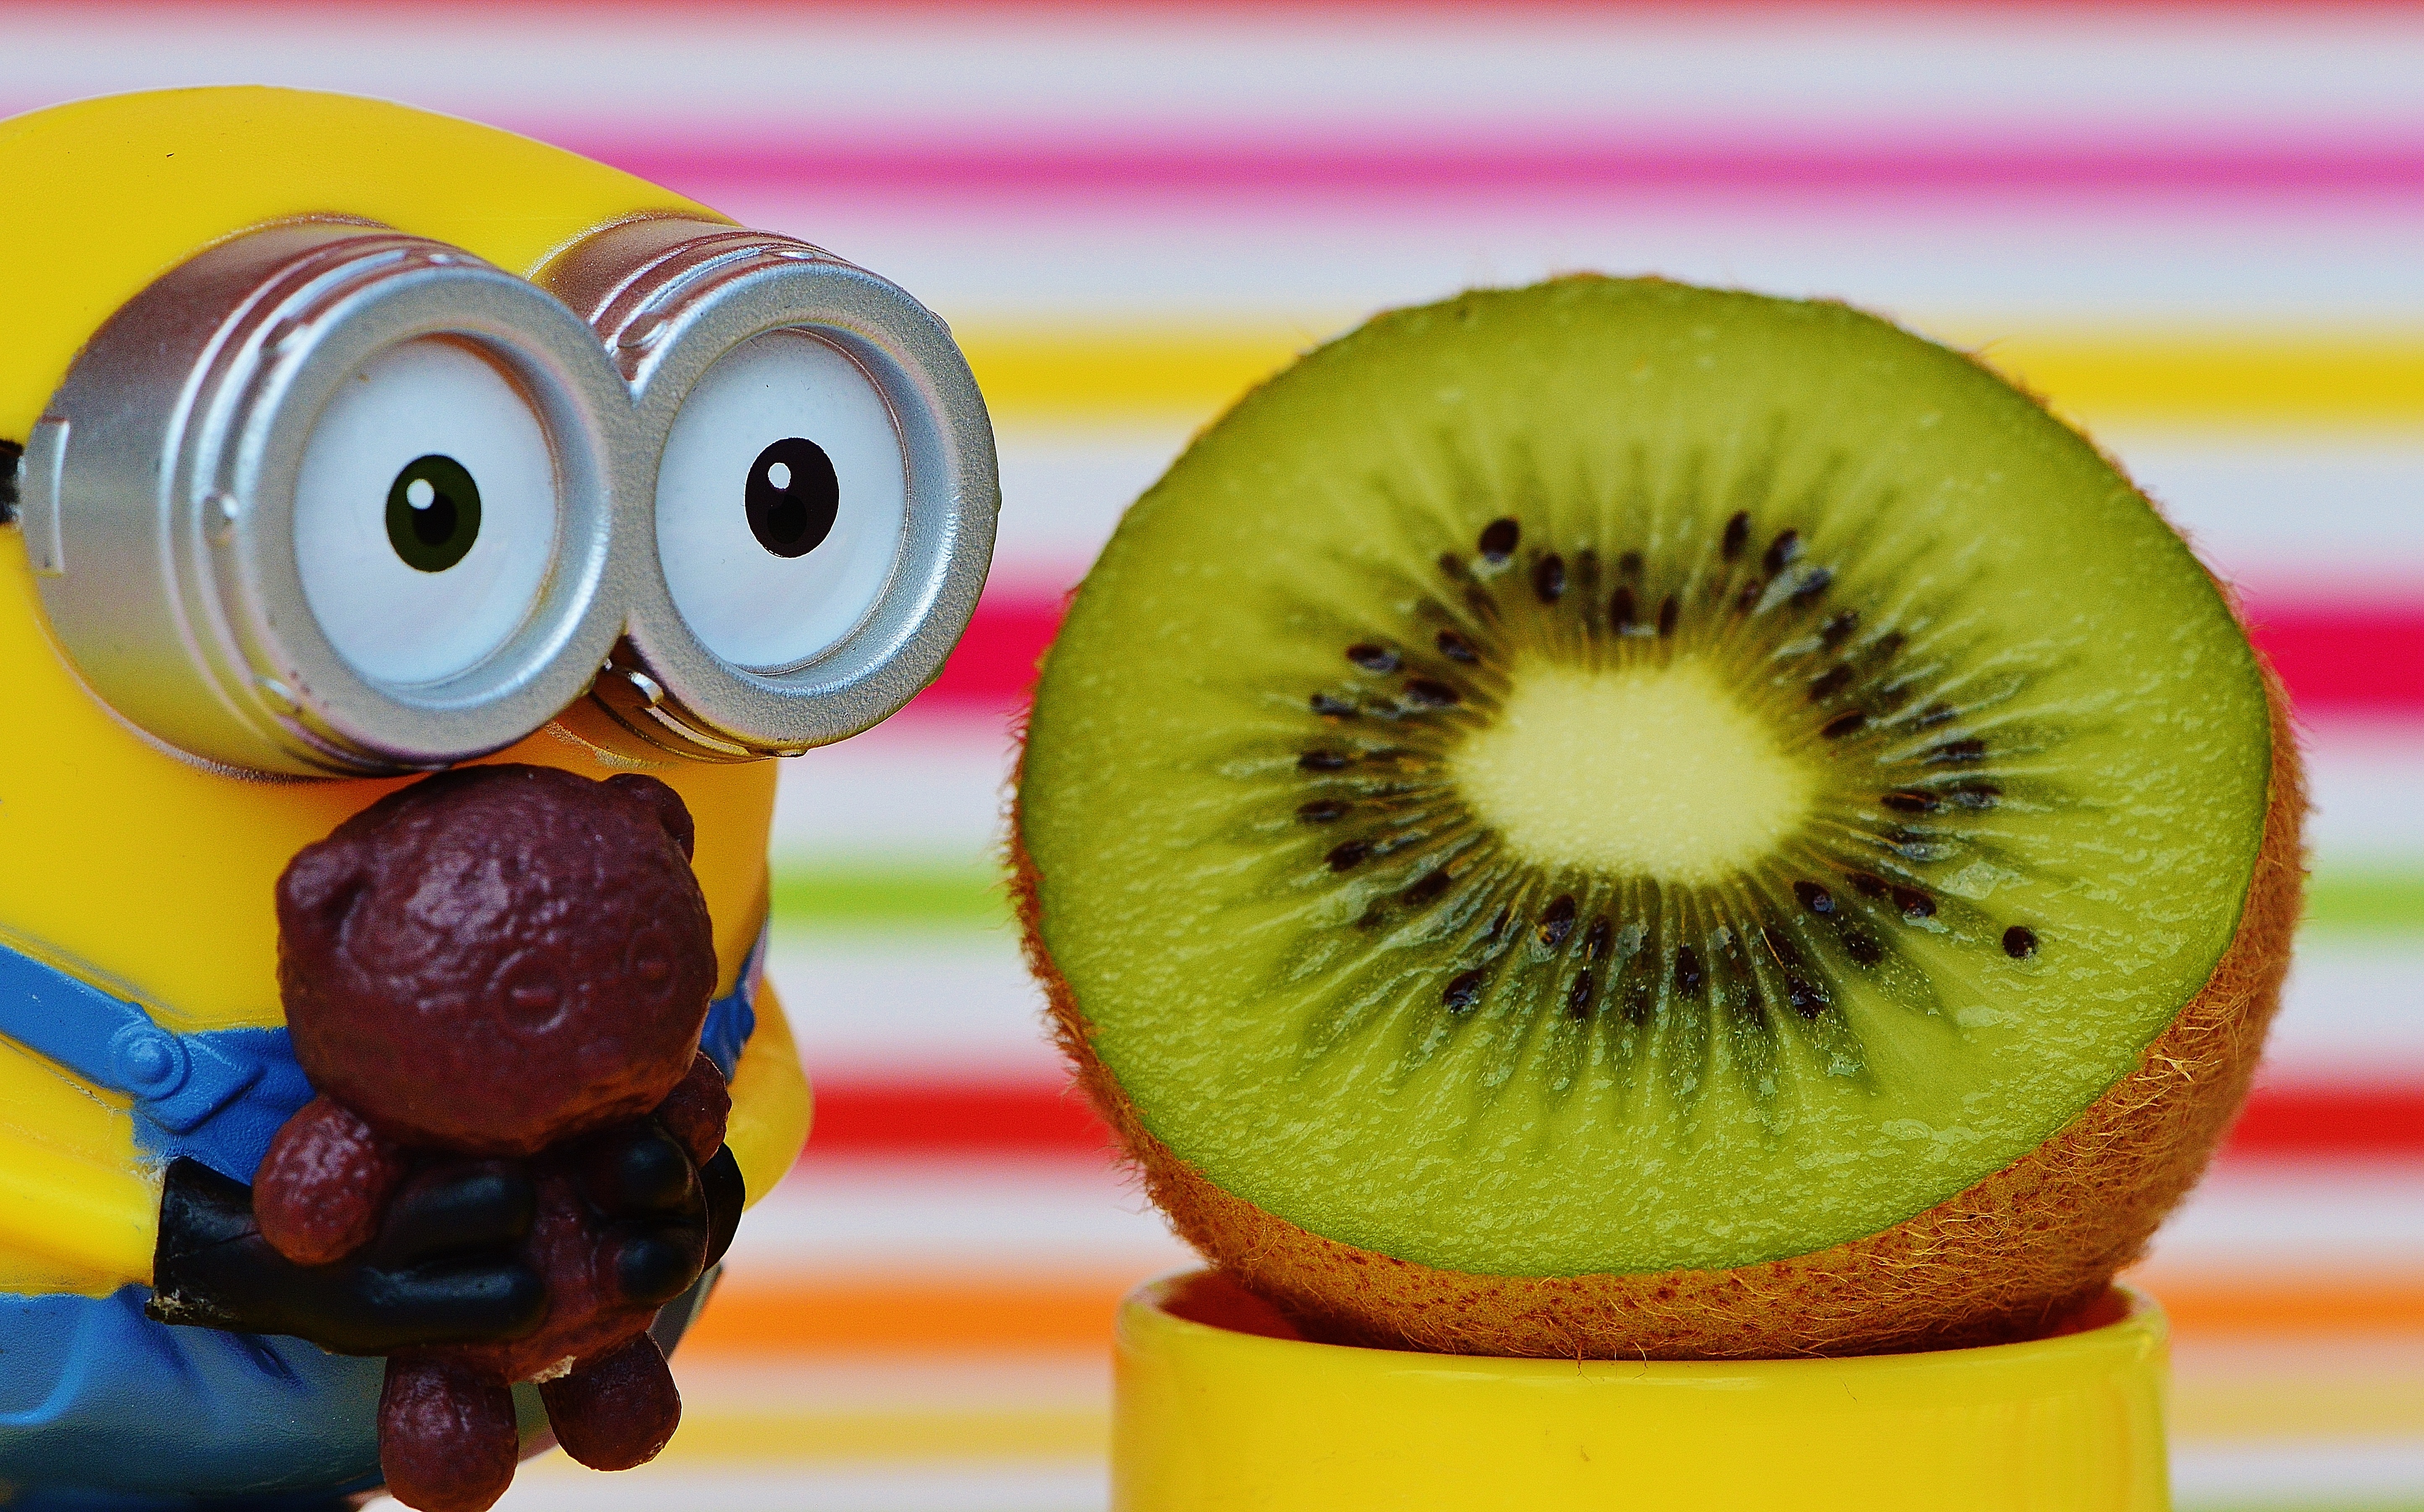
plant, fruit, sweet, flower, ripe, food, green, produce, color, yellow, healthy, delicious, close up, kiwi, fruits, funny, vitamins, frisch, minion, kiwifruit